Mary Jane Peale

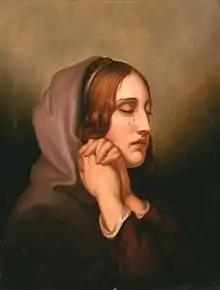
"Pearl of Grief", 1855 by Mary Jane Peale

Mary Jane Peale (born New York City, February 16, 1827 - died Pottsville, Pennsylvania, November 22, 1902) was an American painter. She was the child of Rubens and Eliza Burd Patterson Peale, the only daughter among seven children, and was the granddaughter of Charles Willson Peale. She was among the last members of the Peale family to paint professionally, studying with her uncle Rembrandt and with Thomas Sully in Philadelphia, and was enrolled at the Pennsylvania Academy of Fine Arts.